Mount Carmel Monastery

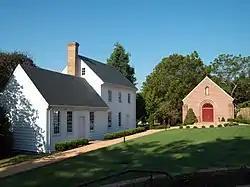
Mt. Carmel Monastery and Chapel, September 2009

The Mt. Carmel Monastery is a historic monastery located in Port Tobacco, Charles County, Maryland, United States. It comprises a two-part frame house, with the main block constructed around 1790 and restored in 1936–37. It features a two-story structure with a moderately pitched gable roof. The house's design, devoid of any extraneous ornamentation, reflects the austere lifestyle of the Carmelite nuns who are believed to have used it as their residence.